Harry Randall (actor)

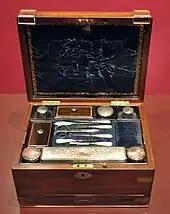
Harry Randall's make-up case, now in the Victoria and Albert Museum

In 1903 Randall appeared for the first time at the Theatre Royal, Drury Lane in "Humpty Dumpty", as "second Dame" supporting Leno, who was in poor health. Campbell was also in the production. After Leno and Campbell's deaths in 1904, Randall continued for several more years at Drury Lane, in the role of Dame. In 1905 he travelled to Colwyn Bay, Wales, where he appeared on the Victoria Pier in a short sketch entitled "The Plumber". The "Folkestone, Hythe, Sandgate & Cheriton Herald" reported that his performance provided the audience with "a thrilling experience" who rewarded the comedian by "clapping so hard that the building rang with loud applause". In 1909 he appeared at the Empire, Leicester Square, where he performed "Harry the Handy Man" and a slavery song which the "Yorkshire Evening Post" called "extremely clever" owing to the "inimitable style which is peculiarly his own."